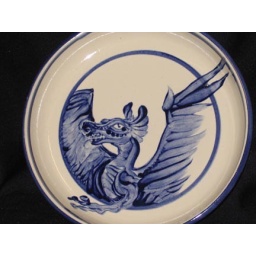
This bowl is 12&amp;quot; across and the dragon is hand painted in cobalt. It is dishwasher, microwave and oven safe! Aegeangoods@comcast.net